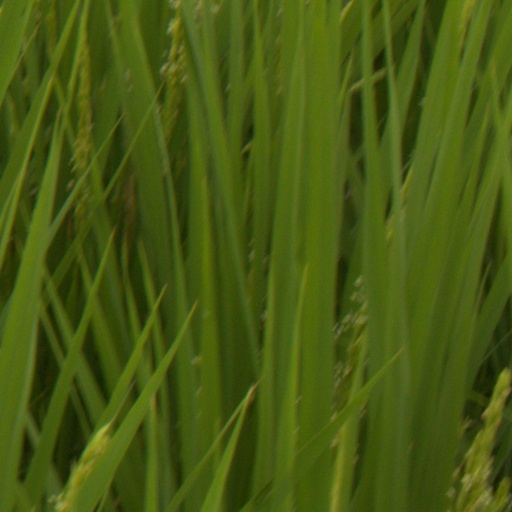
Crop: rice